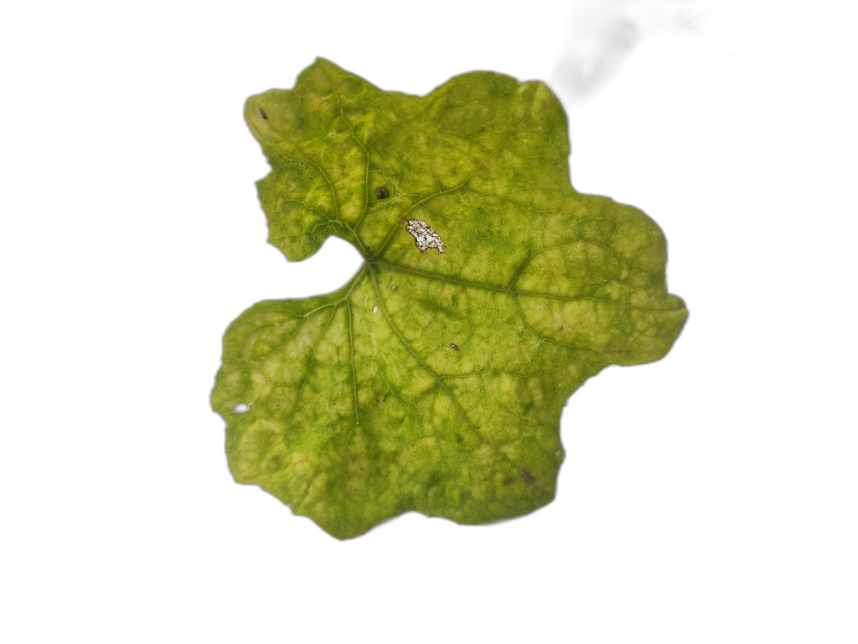
Crop: Zucchini
Label: Iron_Chlorosis_Damage